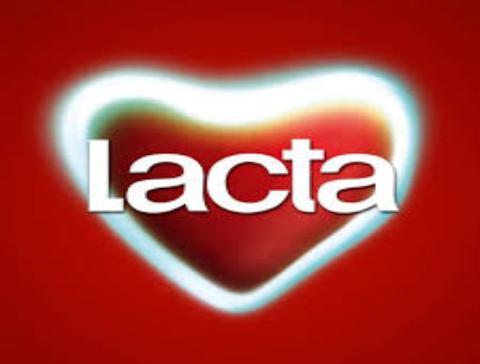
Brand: Lacta
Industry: Food